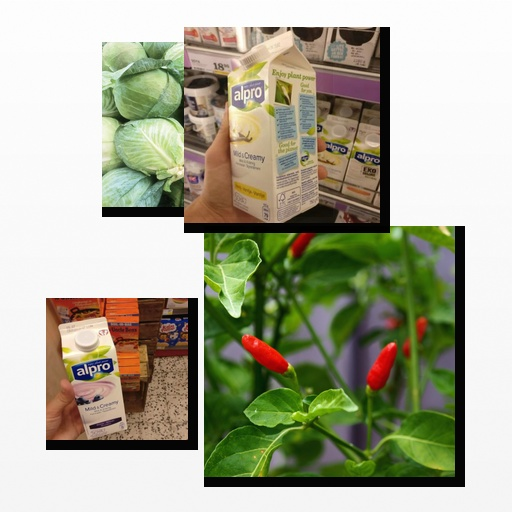
Food items: blueberry_soyghurt, cabbage, chili_pepper, vanilla_soyghurt